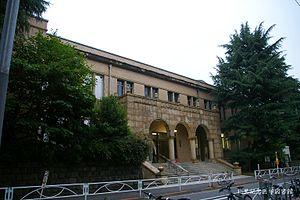
Le prix de médecine de l'université Keiō, est un éminent prix japonais dans les sciences biomédicales attribué depuis 1996.